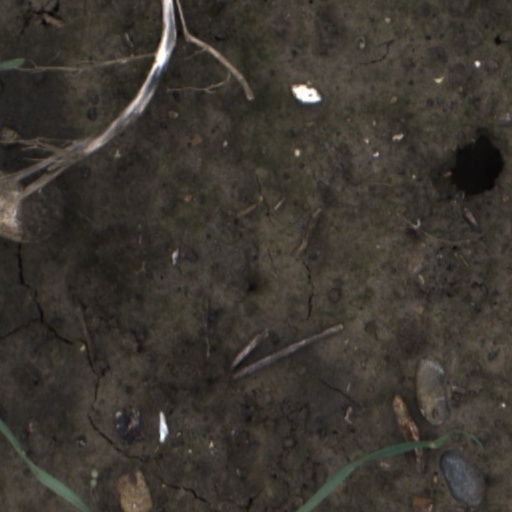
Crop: wheat